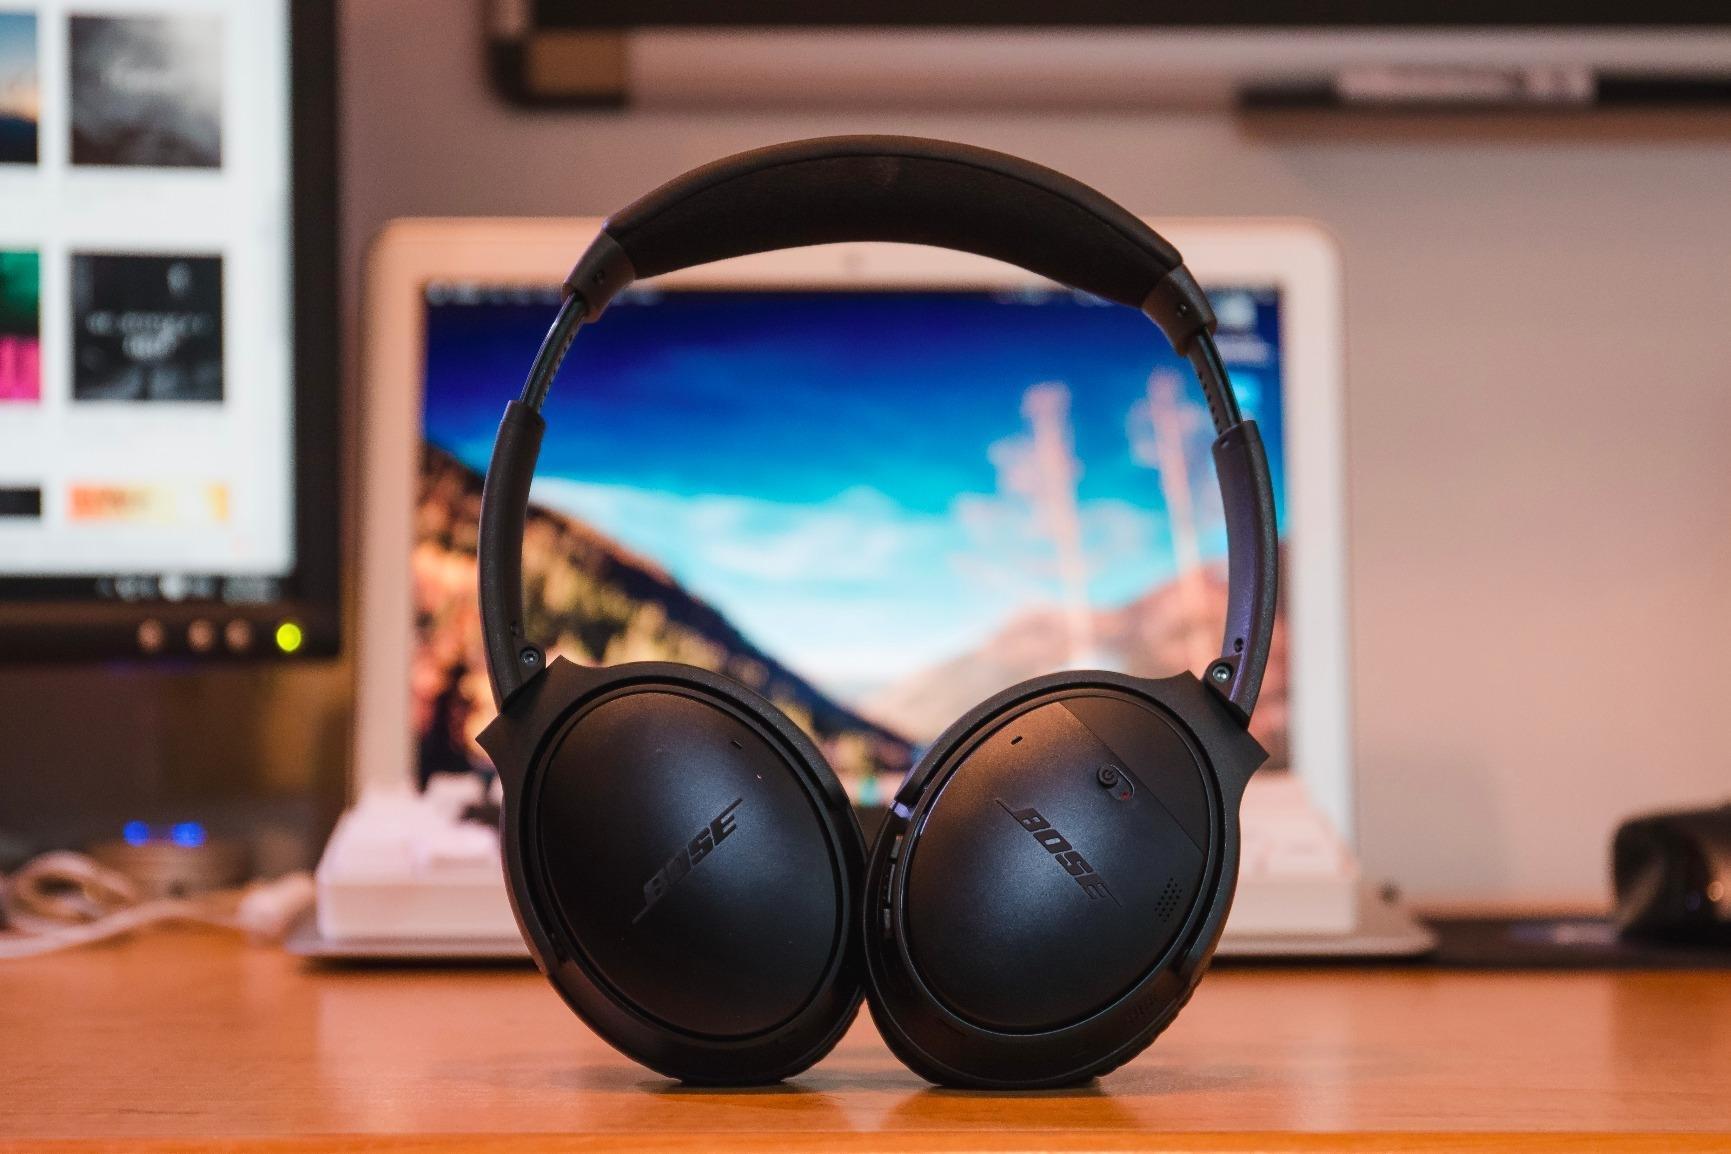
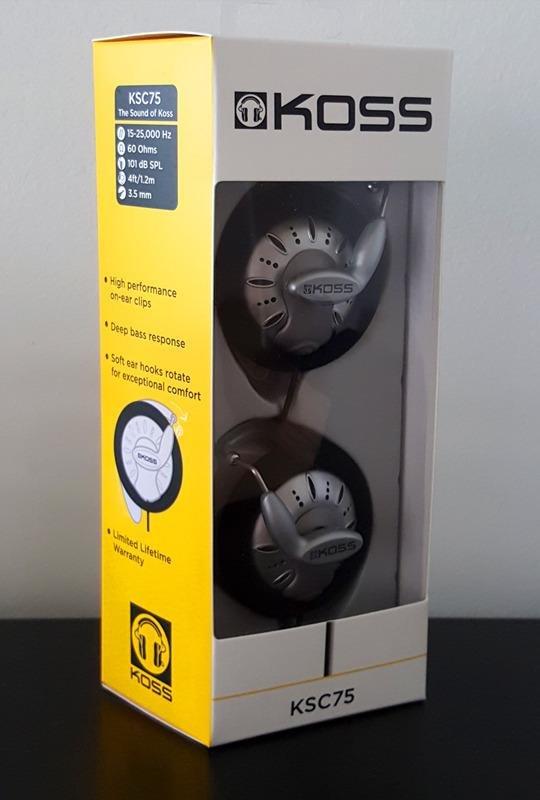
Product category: headphones
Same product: no